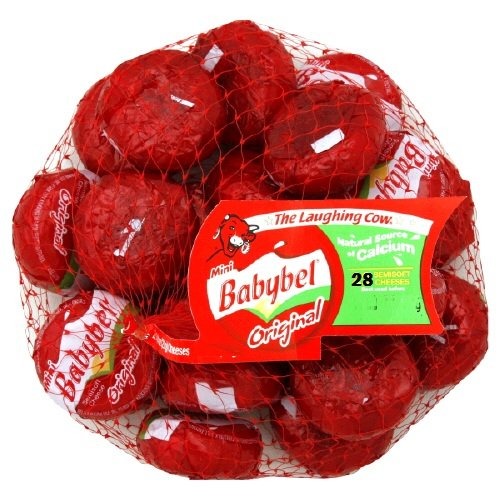
Item Name: Babybel Cheese Semisoft Mini Original 28 Ct-21 Oz
Product Description: Mild, creamy and delicious, our Original goes with this, that and everything else! This 100% natural cheese is a good source of calcium and protein and always hits the spot at lunchtime, snack time and beyond.
Value: 21.0
Unit: ounce

Price: 6.79